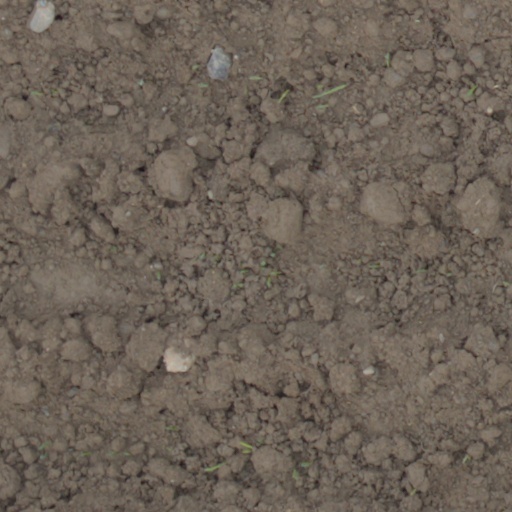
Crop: wheat